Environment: real
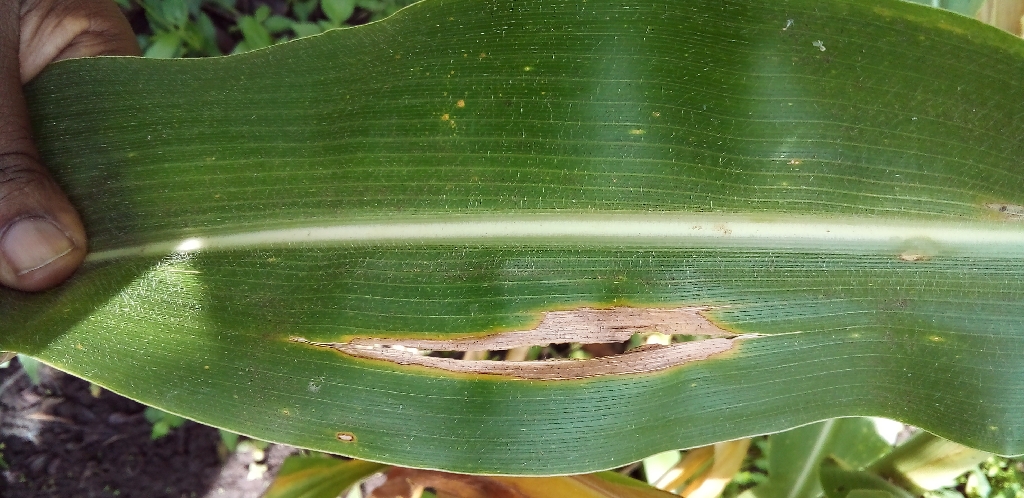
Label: northern_corn_leaf_blight